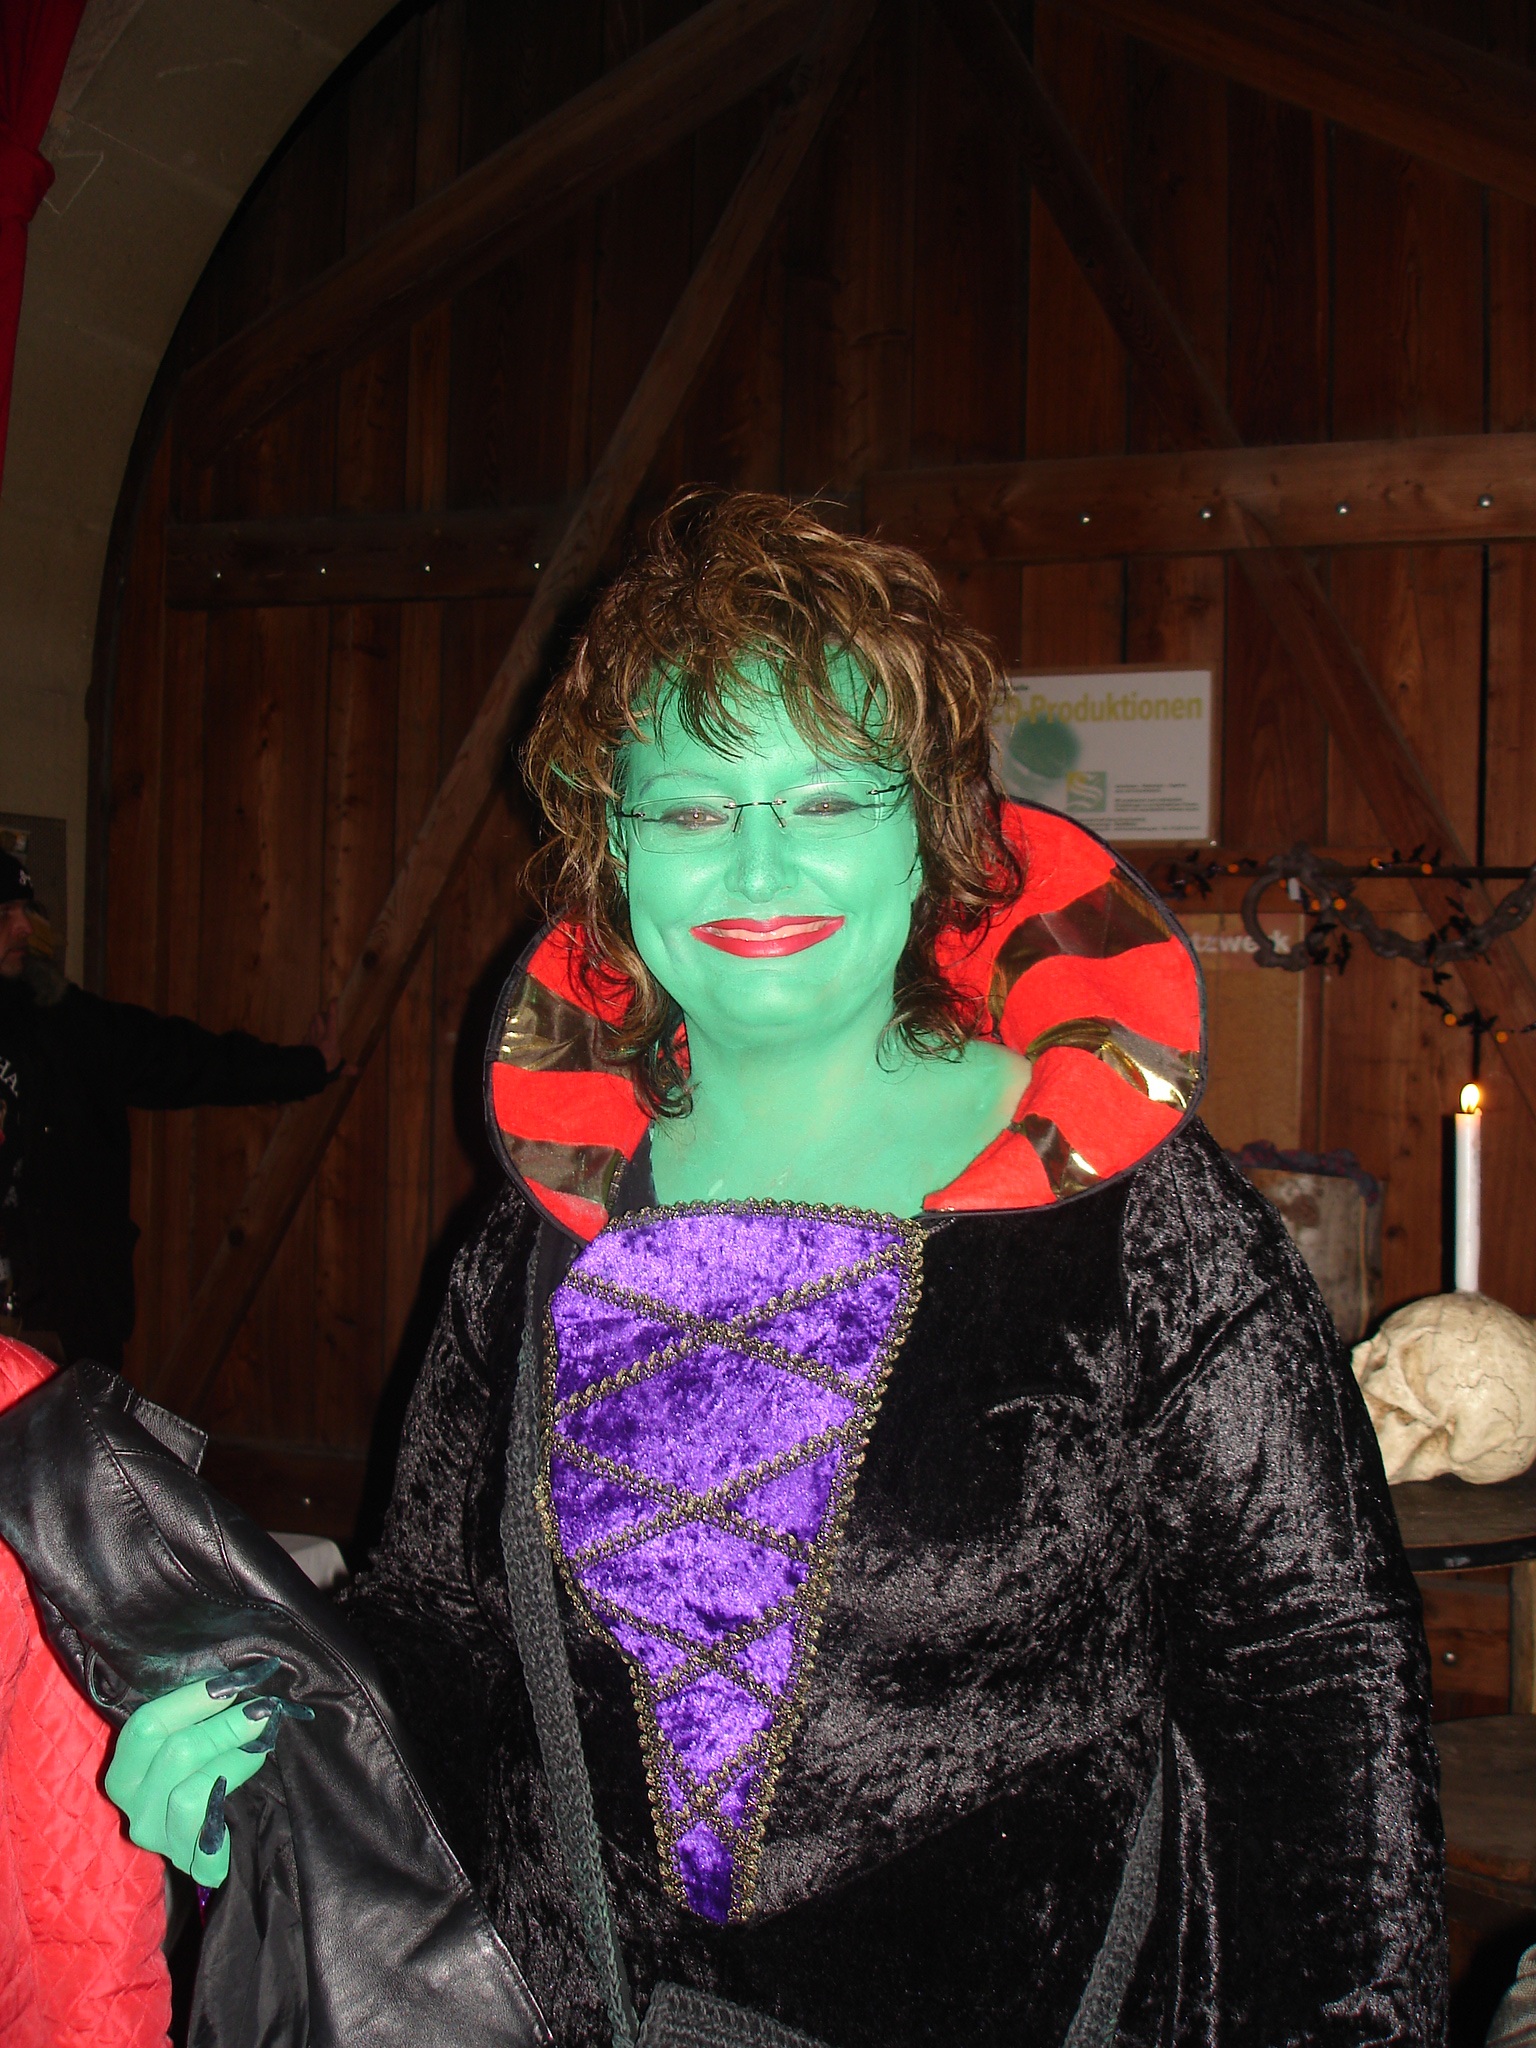
green, carnival, halloween, clothing, fun, costume, panel, the witch